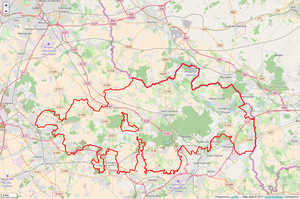
Périmètre du PNR Scarpe-Escaut.
Le Parc naturel régional Scarpe-Escaut, créé en 1968, est le tout premier des Parcs naturels régionaux en France, et l'un des quatre Parcs de la région Hauts-de-France, abritant des éléments importants du patrimoine industriel et minier de la région, dont quelques terrils aujourd'hui protégés et/ou aménagés pour la biodiversité et diverses activités récréatives.